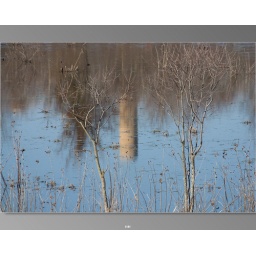
building in the water